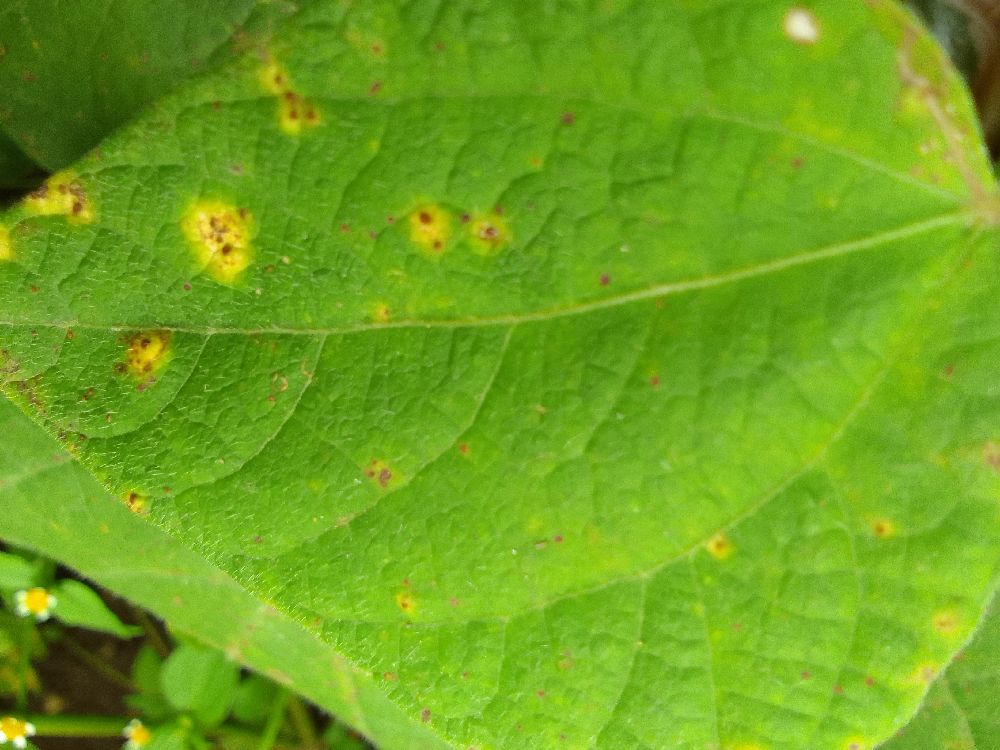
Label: rust